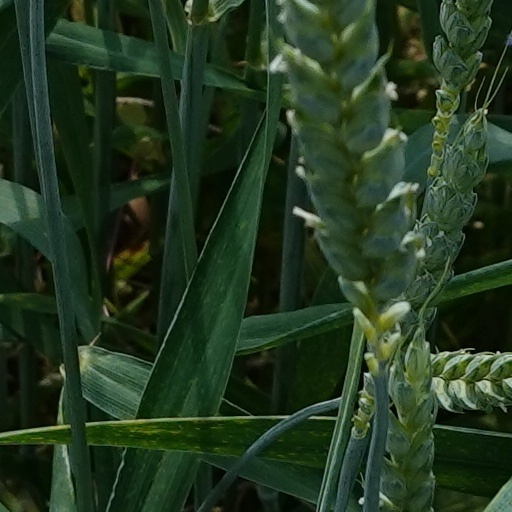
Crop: wheat